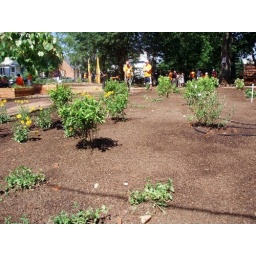
looking into the garden over the native plant bed from the street